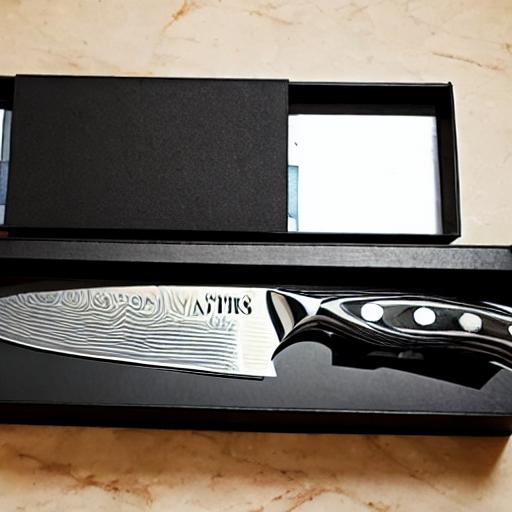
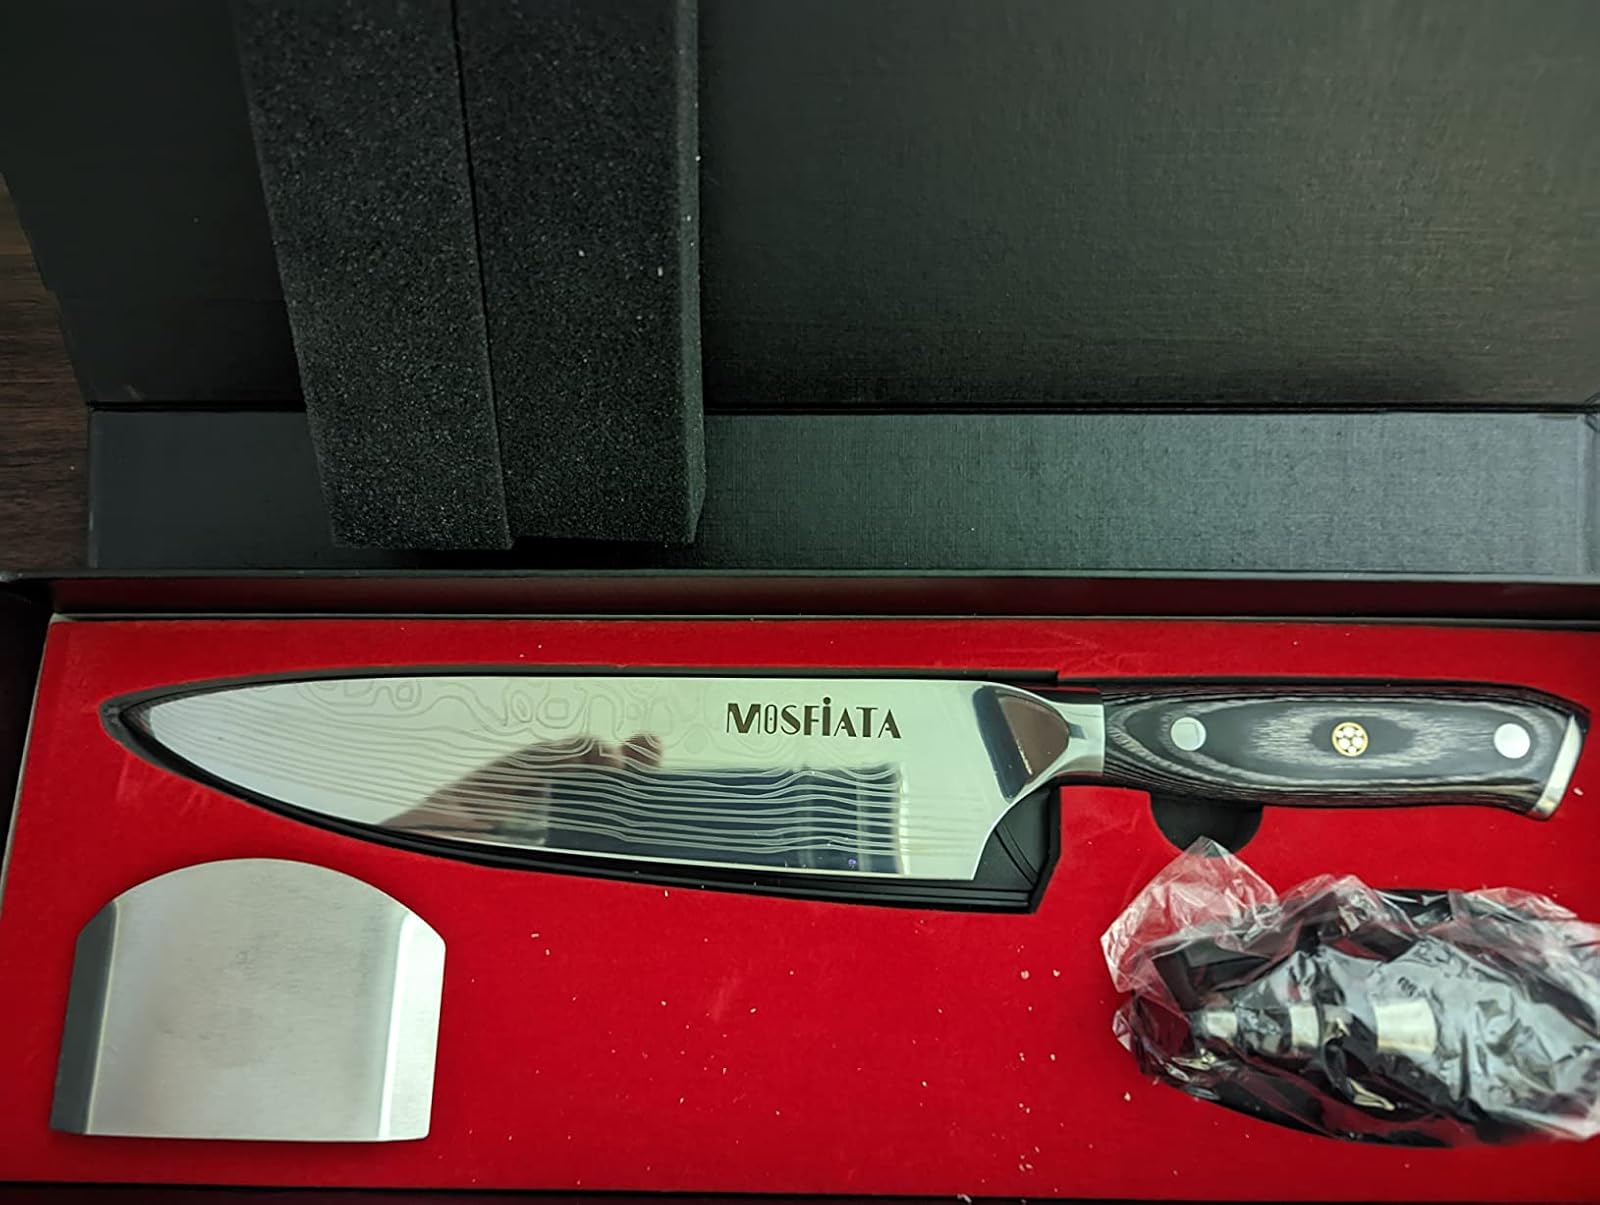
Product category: items_knife
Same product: no